Kate Everest Levi

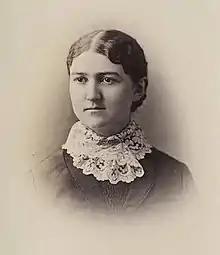

Kate Asaphine Everest Levi (January 4, 1859 – October 19, 1938) was an American educator, writer, and social worker. She was the first director of Kingsley House in Pittsburgh, Pennsylvania, a settlement house, and the first woman Ph.D. recipient from the University of Wisconsin. Although both Syracuse University (1880, 1884) and the College of Wooster (1889) had granted doctorates in history to women in the 1880s, Everest Levi is considered the first woman to receive a Ph.D. in history from an "organized graduate school" in the United States. She wrote on topics such as education and German immigration to the Midwest.